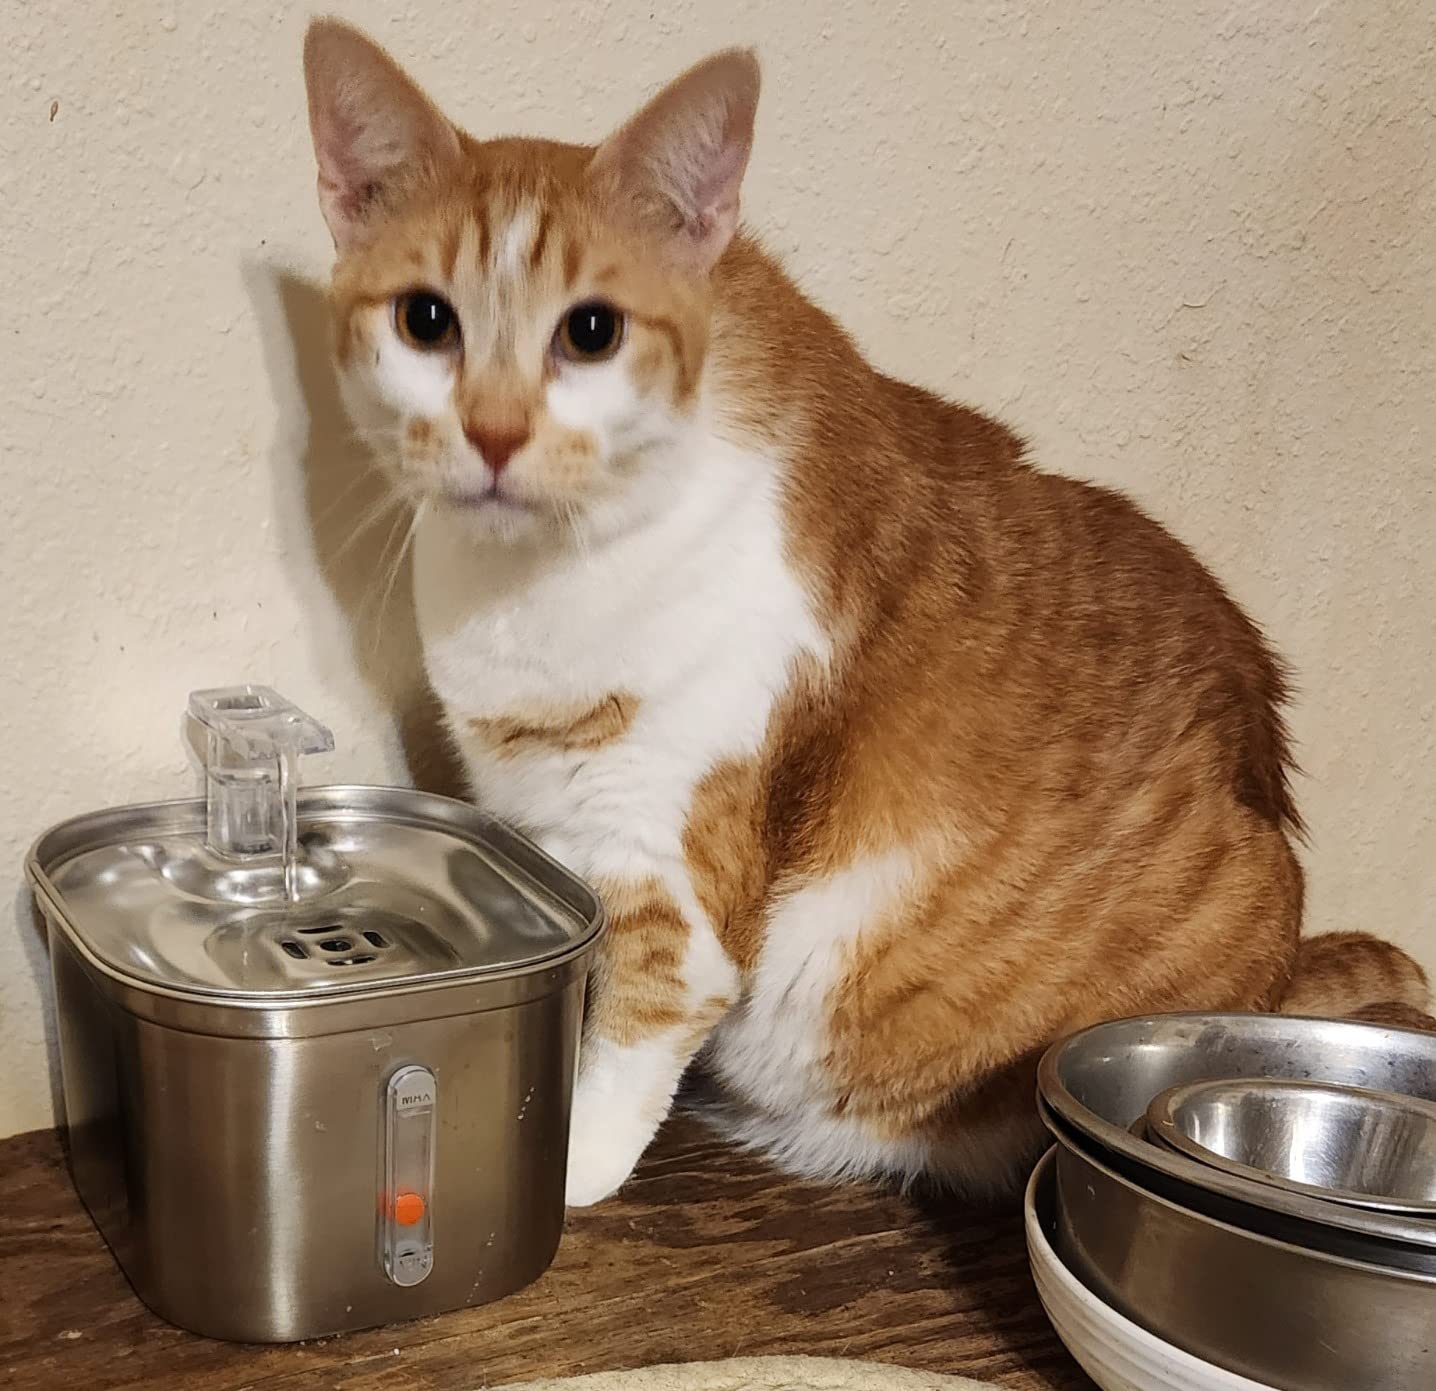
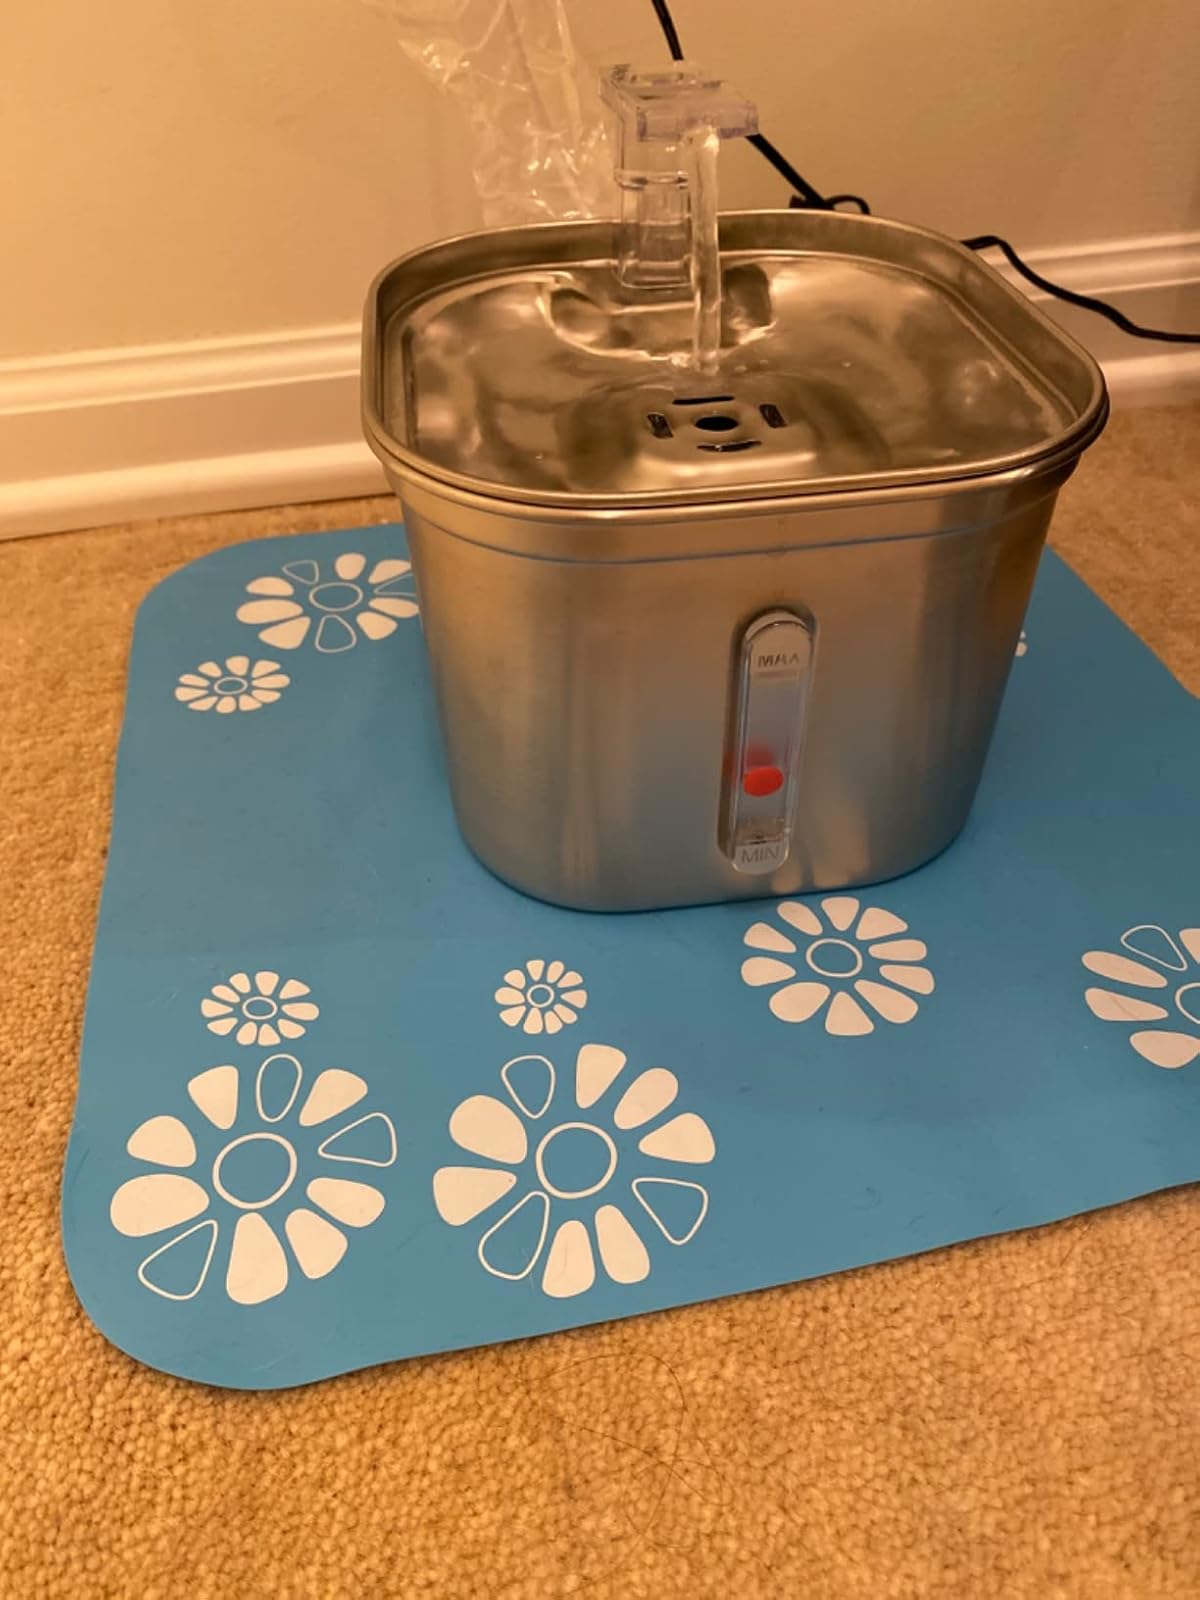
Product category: items_bowl
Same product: yes